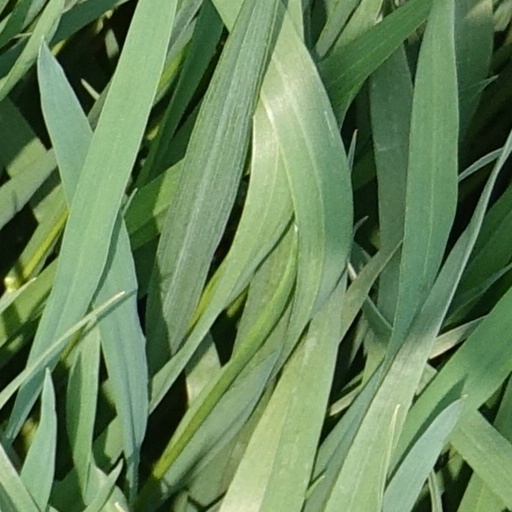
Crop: wheat